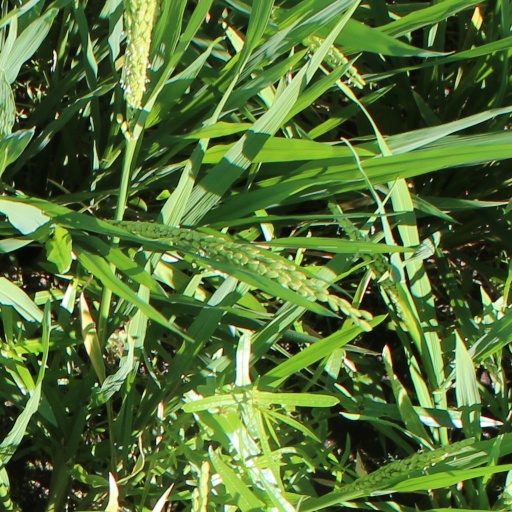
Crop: rice